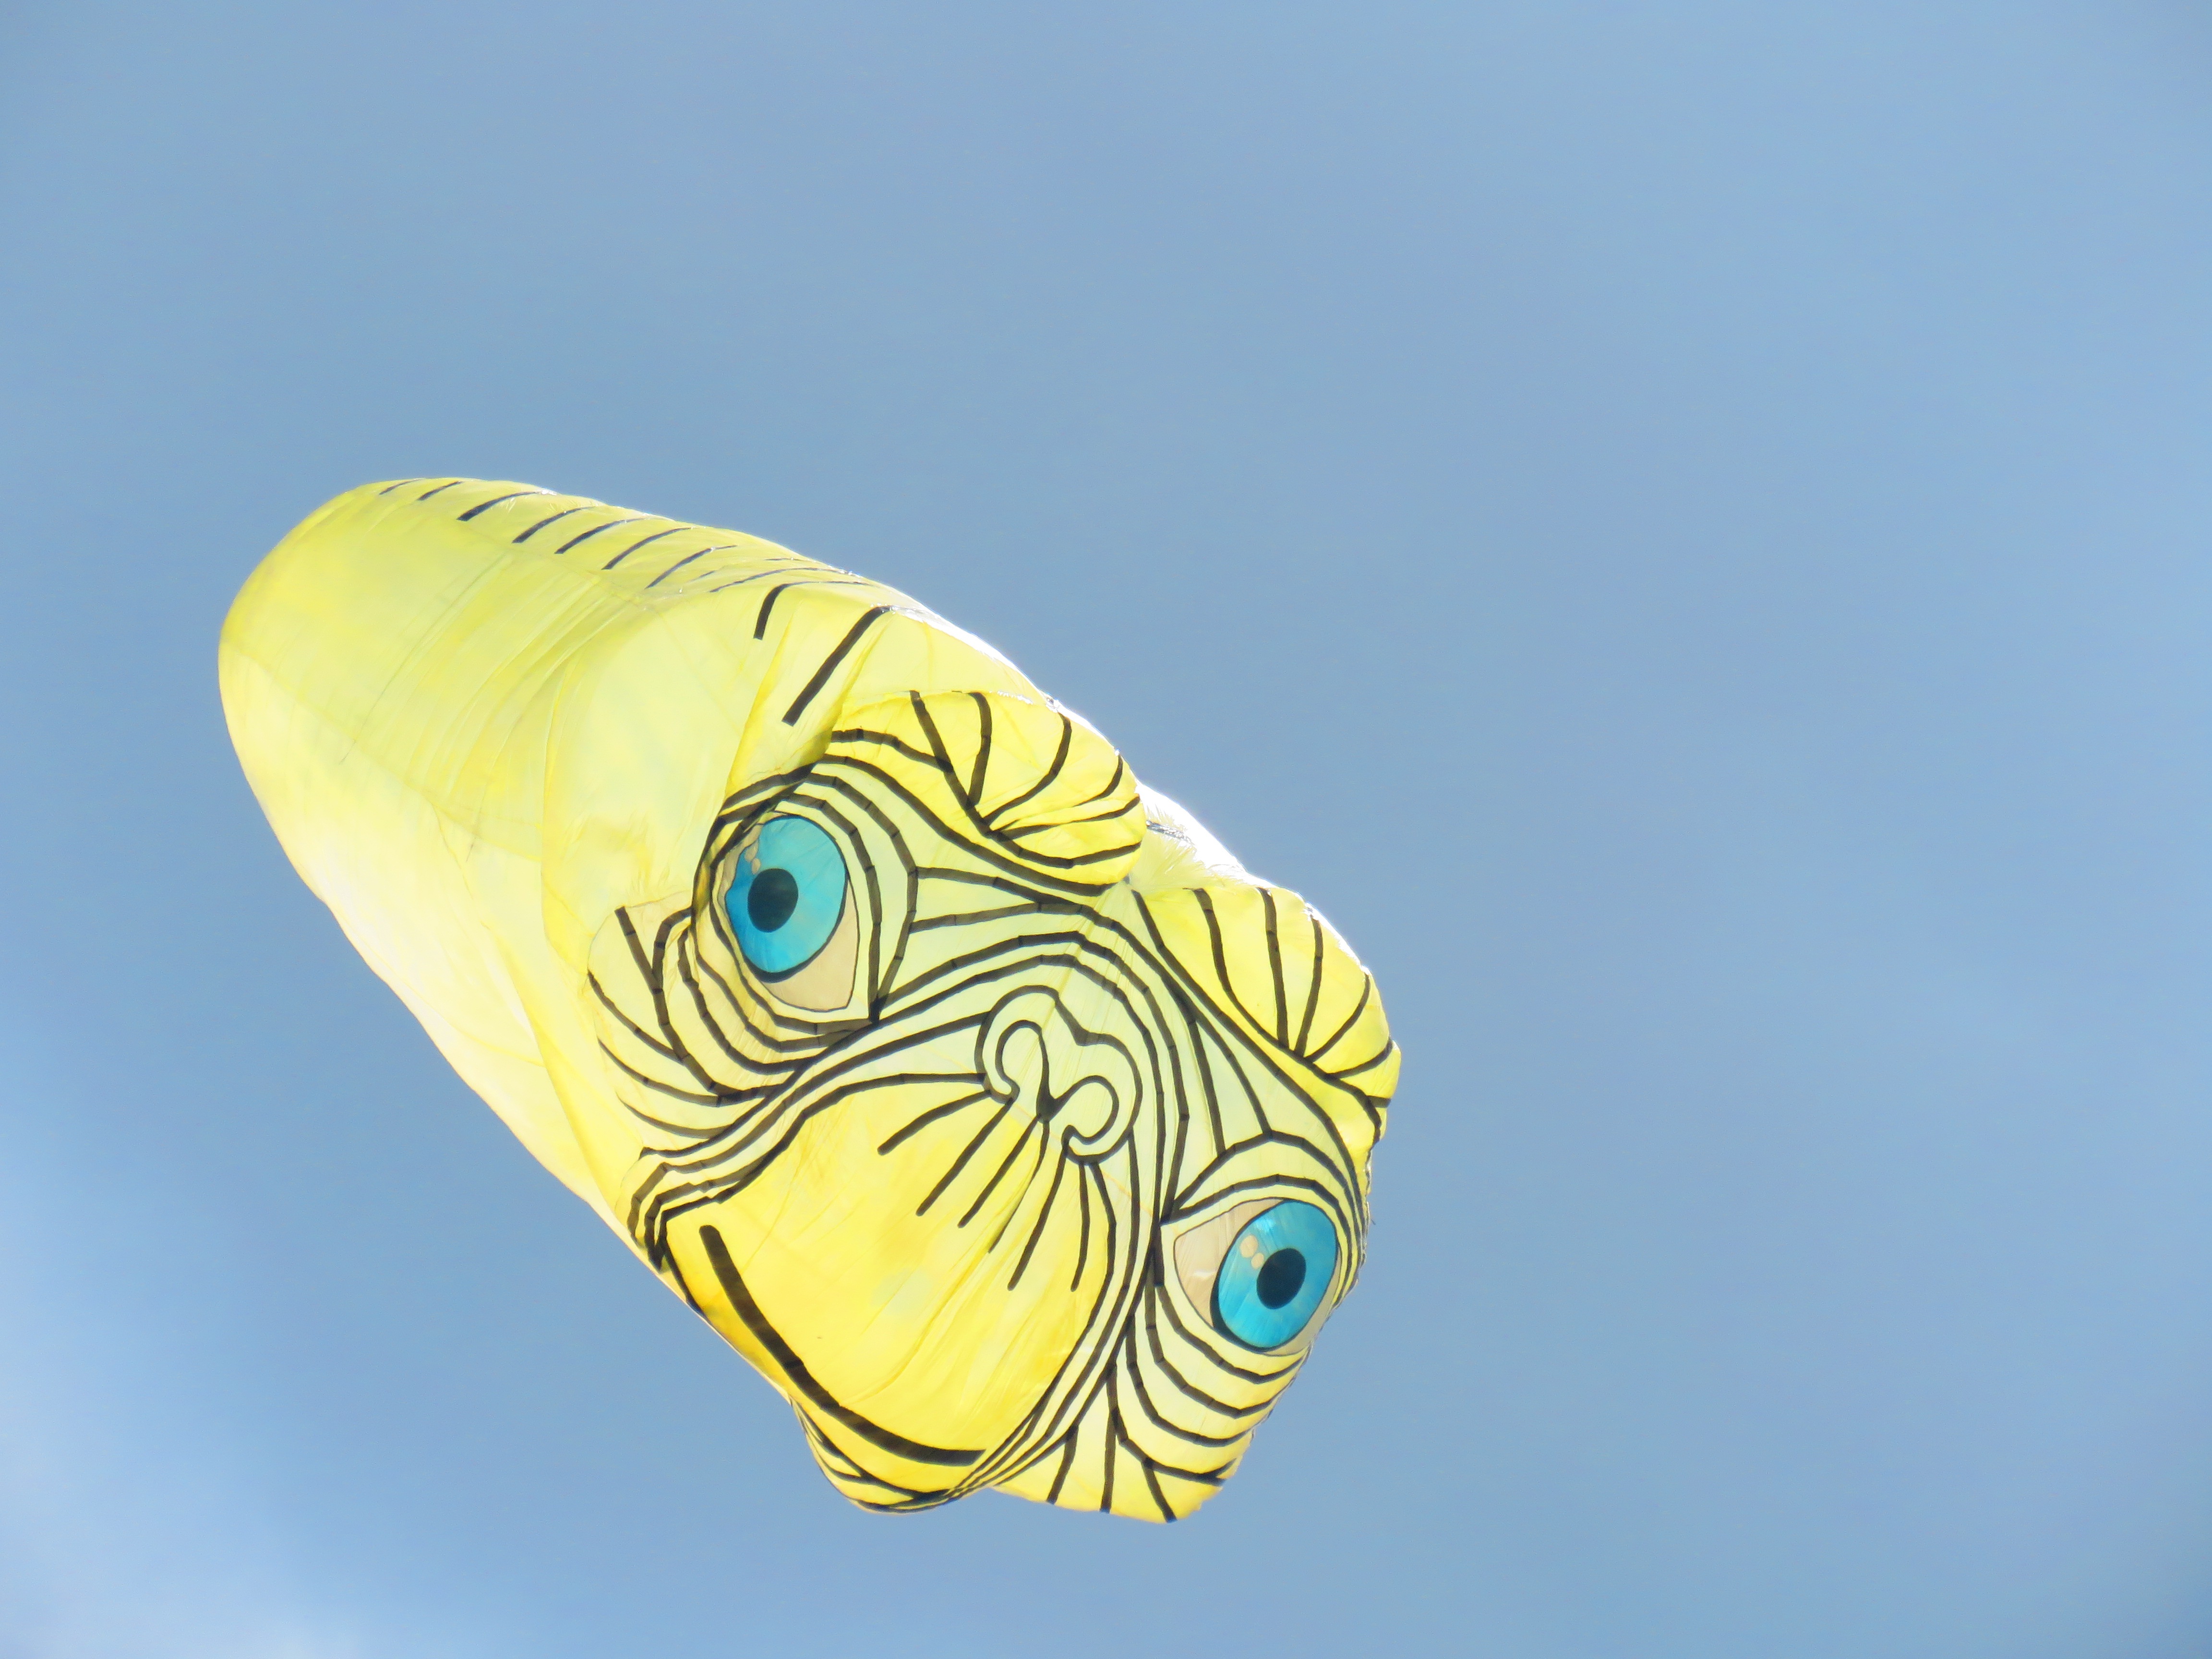
landscape, wing, sky, sun, balloon, city, urban, summer, travel, space, surfboard, blue, yellow, toy, modern, solar, fun, background, rotation, look, t, and, colombia, forms, medellin, aerostatic, surfing equipment and supplies, envigado